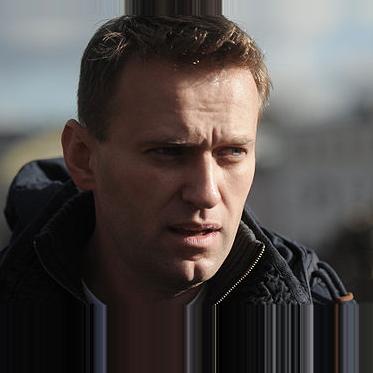
Age: 35